Joseph (Genesis)

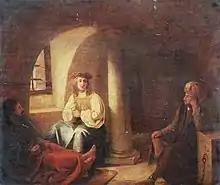
"Joseph in prison", by Gerbrand van den Eeckhout, 17th century.

The warden put Joseph in charge of the other prisoners and soon afterward Pharaoh's chief cup-bearer and chief baker, who had offended the Pharaoh, were thrown into the prison. Both men had dreams, and Joseph, being able to interpret dreams, asked to hear them.